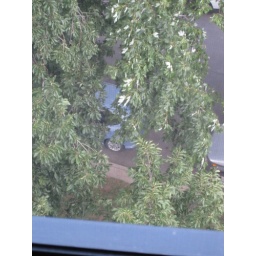
Karen's car parked in a prime spot outside the front door